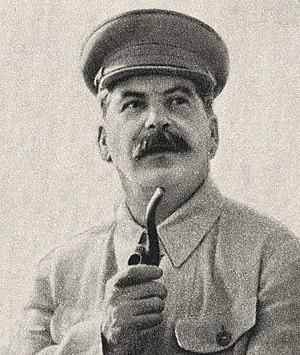
Le Pacte germano-soviétique était un accord signé le 23 août 1939 entre l'Union soviétique et l'Allemagne nazie, respectivement représentées par le ministre des Affaires étrangères soviétique Vyacheslav Molotov et le ministre des Affaires étrangères allemand Joachim von Ribbentrop. Le traité incluait un renoncement à la guerre entre les deux pays. En plus de dispositions de non-agression, le traité contenait un protocole secret divisant plusieurs pays d'Europe orientale entre les deux parties.